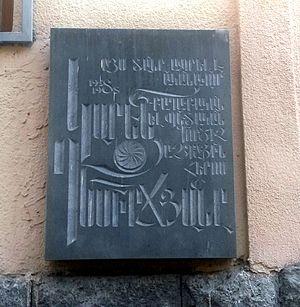
Karen Demirtchian, né le 17 avril 1932 à Erevan, mort le 27 octobre 1999 dans la même ville, est un homme politique arménien et soviétique.